Morchella tridentina

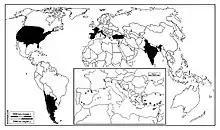
Global distribution map of "M. tridentina" (blackened regions) based on sequenced collections. Insert: Mediterranean collections.

"Morchella tridentina" has a widespread but disjunct distribution. So far, its presence has been molecularly verified in Argentina, Armenia, Chile, Cyprus, France, India, Israel, North America, Spain and Turkey. Kuo suggests that it might be also widely distributed in western North America, but so far it has only been confirmed to be present in Oregon and California.